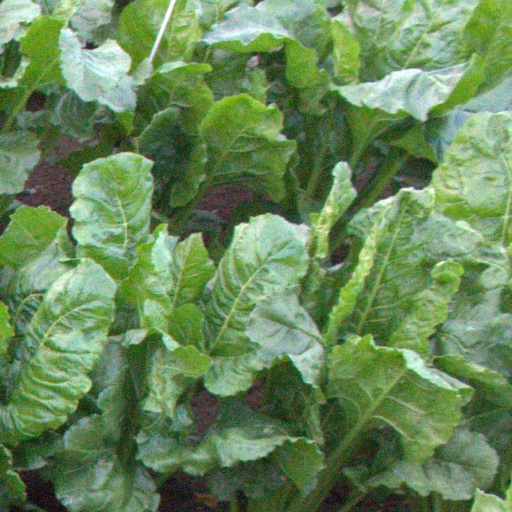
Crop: sugar beet